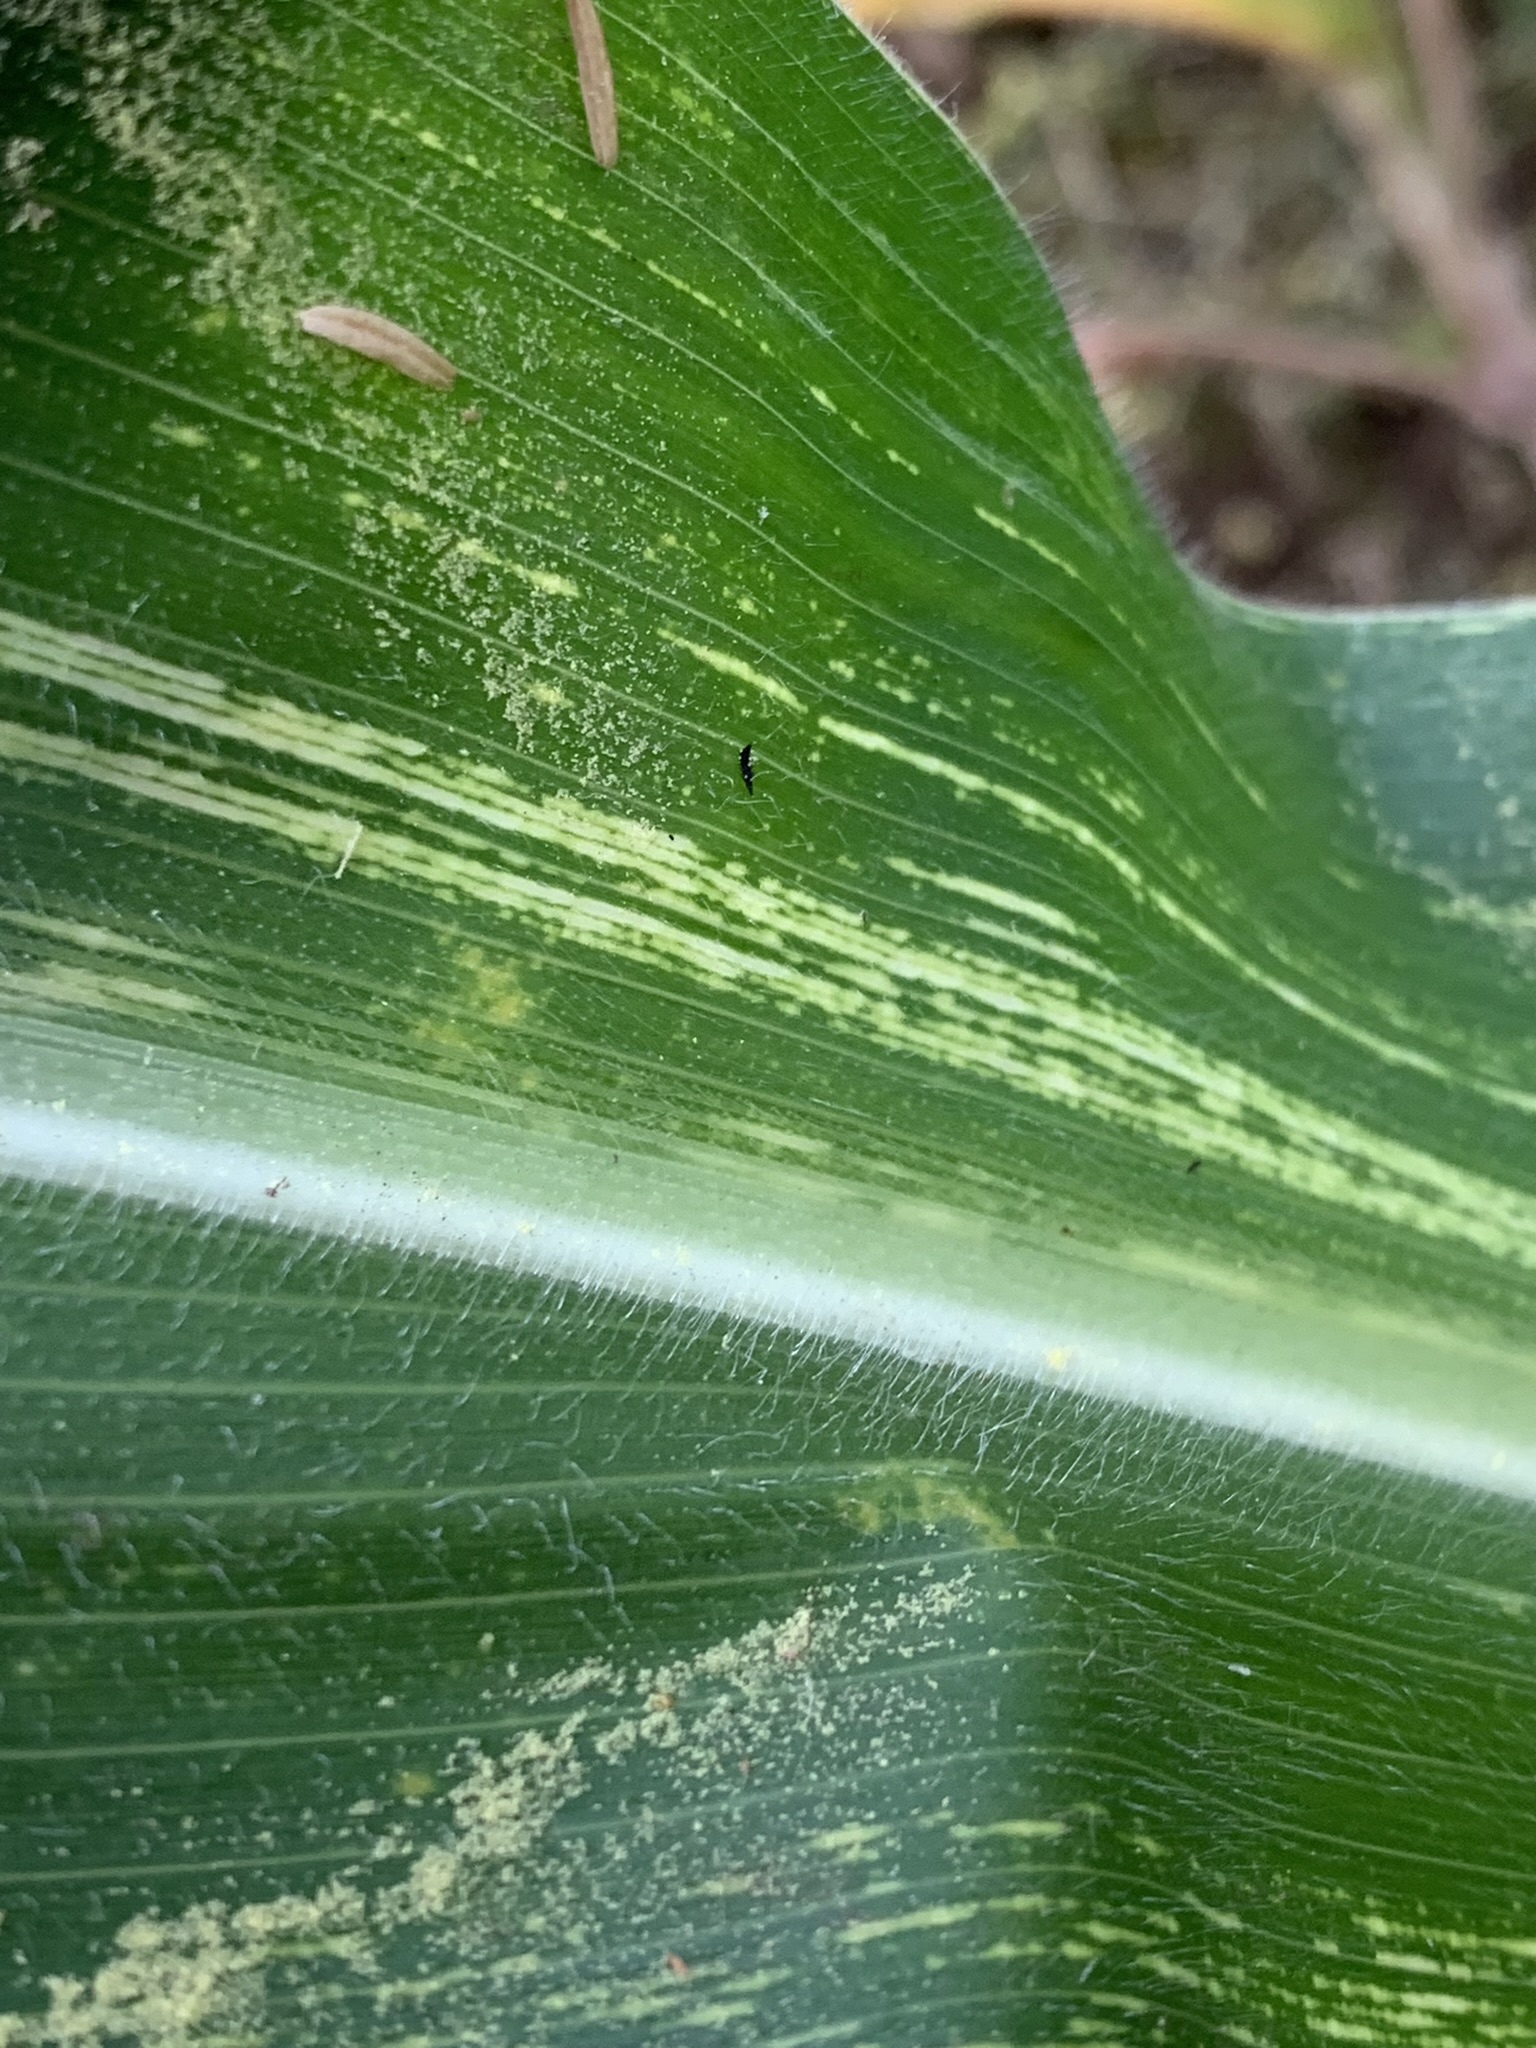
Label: MSV